Afro-Emiratis

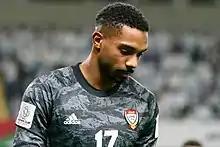
Khalid Eisa, goalkeeper for the UAE National Team.

However, Abu Dhabi's approach to citizenship was more stringent, focusing on Arab genealogy. Zanzibaris faced hurdles in gaining federal recognition of their citizenship claims, particularly from Abu Dhabi. Records from the Dubai Ruler's Court reveal efforts to document minorities as Arabs showing attempts to integrate Zanzibaris. Yet, Zanzibaris encountered challenges in obtaining citizenship uniformly across the UAE.